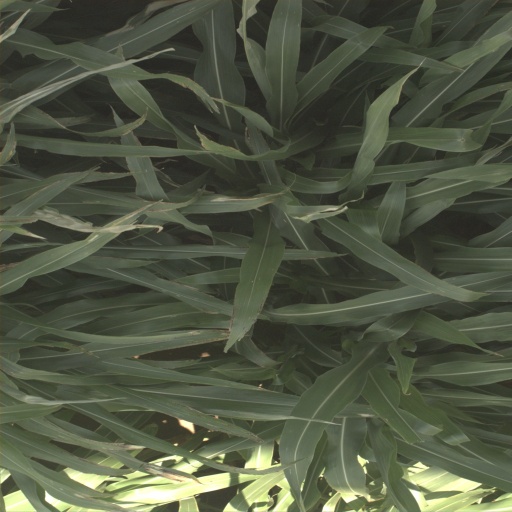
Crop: sorghum